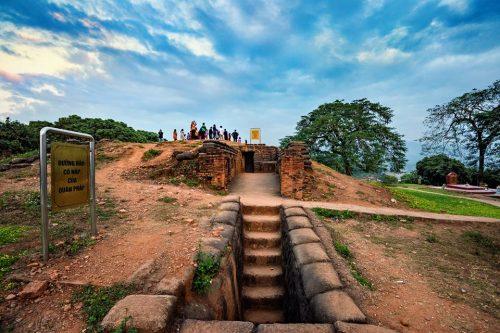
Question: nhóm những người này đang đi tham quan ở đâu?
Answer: ở một khu di tích lịch sử